EXL 100

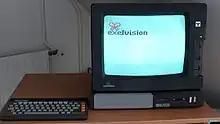

The EXL 100 is a computer released in 1984 by the French brand Exelvision, based on the TMS 7020 microprocessor from Texas Instruments. This was an uncommon design choice (at the time almost all home computers either used 6502 or Z80 microprocessors) but justified by the fact that the engineering team behind the machine (Jacques Palpacuer, Victor Zebrouck and Christian Petiot) came from Texas instruments.